Iran–Ukraine relations

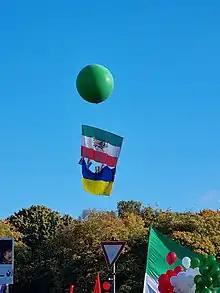
Flag of Iran's Lion and Sun intertwined with a flag of Ukraine, flown at an Iranian anti–Islamic Republic rally in the city of Berlin, October 2022

On 24 February 2022, Russia invaded Ukraine in a major escalation of the Russo-Ukrainian War that began in 2014. On 2 March, Iran abstained in the United Nations General Assembly Resolution ES-11/1 which deplored Russia's invasion and demanded a full withdrawal of Russian forces and on 7 April, voted against United Nations General Assembly Resolution ES-11/3 which suspended the membership of Russia in the United Nations Human Rights Council.